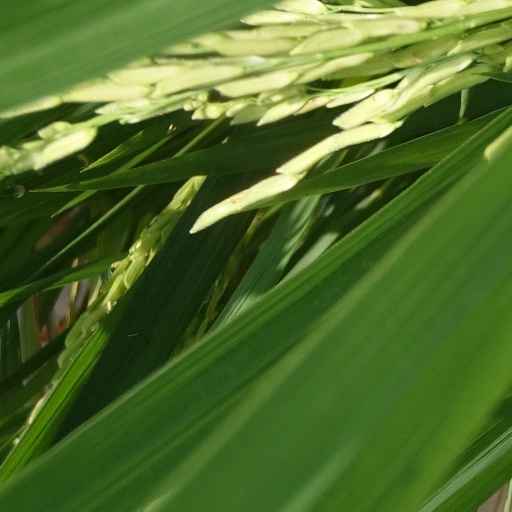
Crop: rice